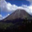
Label: mountain